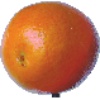
Label: Tangelo 1